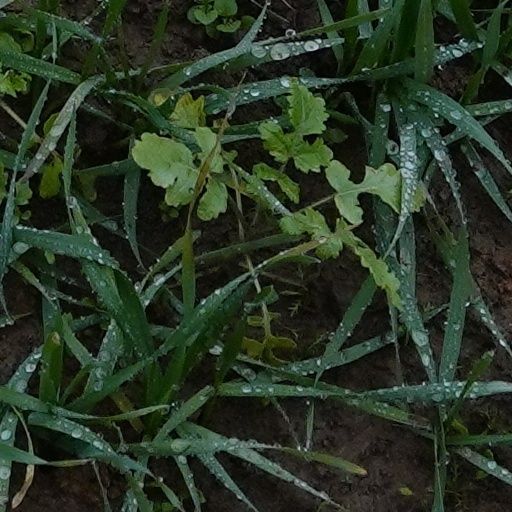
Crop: wheat